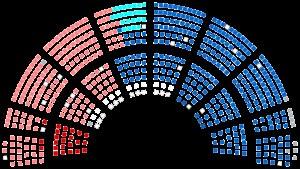
La XIIIᵉ législature de la Vᵉ République est un cycle parlementaire qui s'est ouvert le 20 juin 2007 pour s'achever le 19 juin 2012 ; les travaux parlementaires étant suspendus depuis le 6 mars 2012.